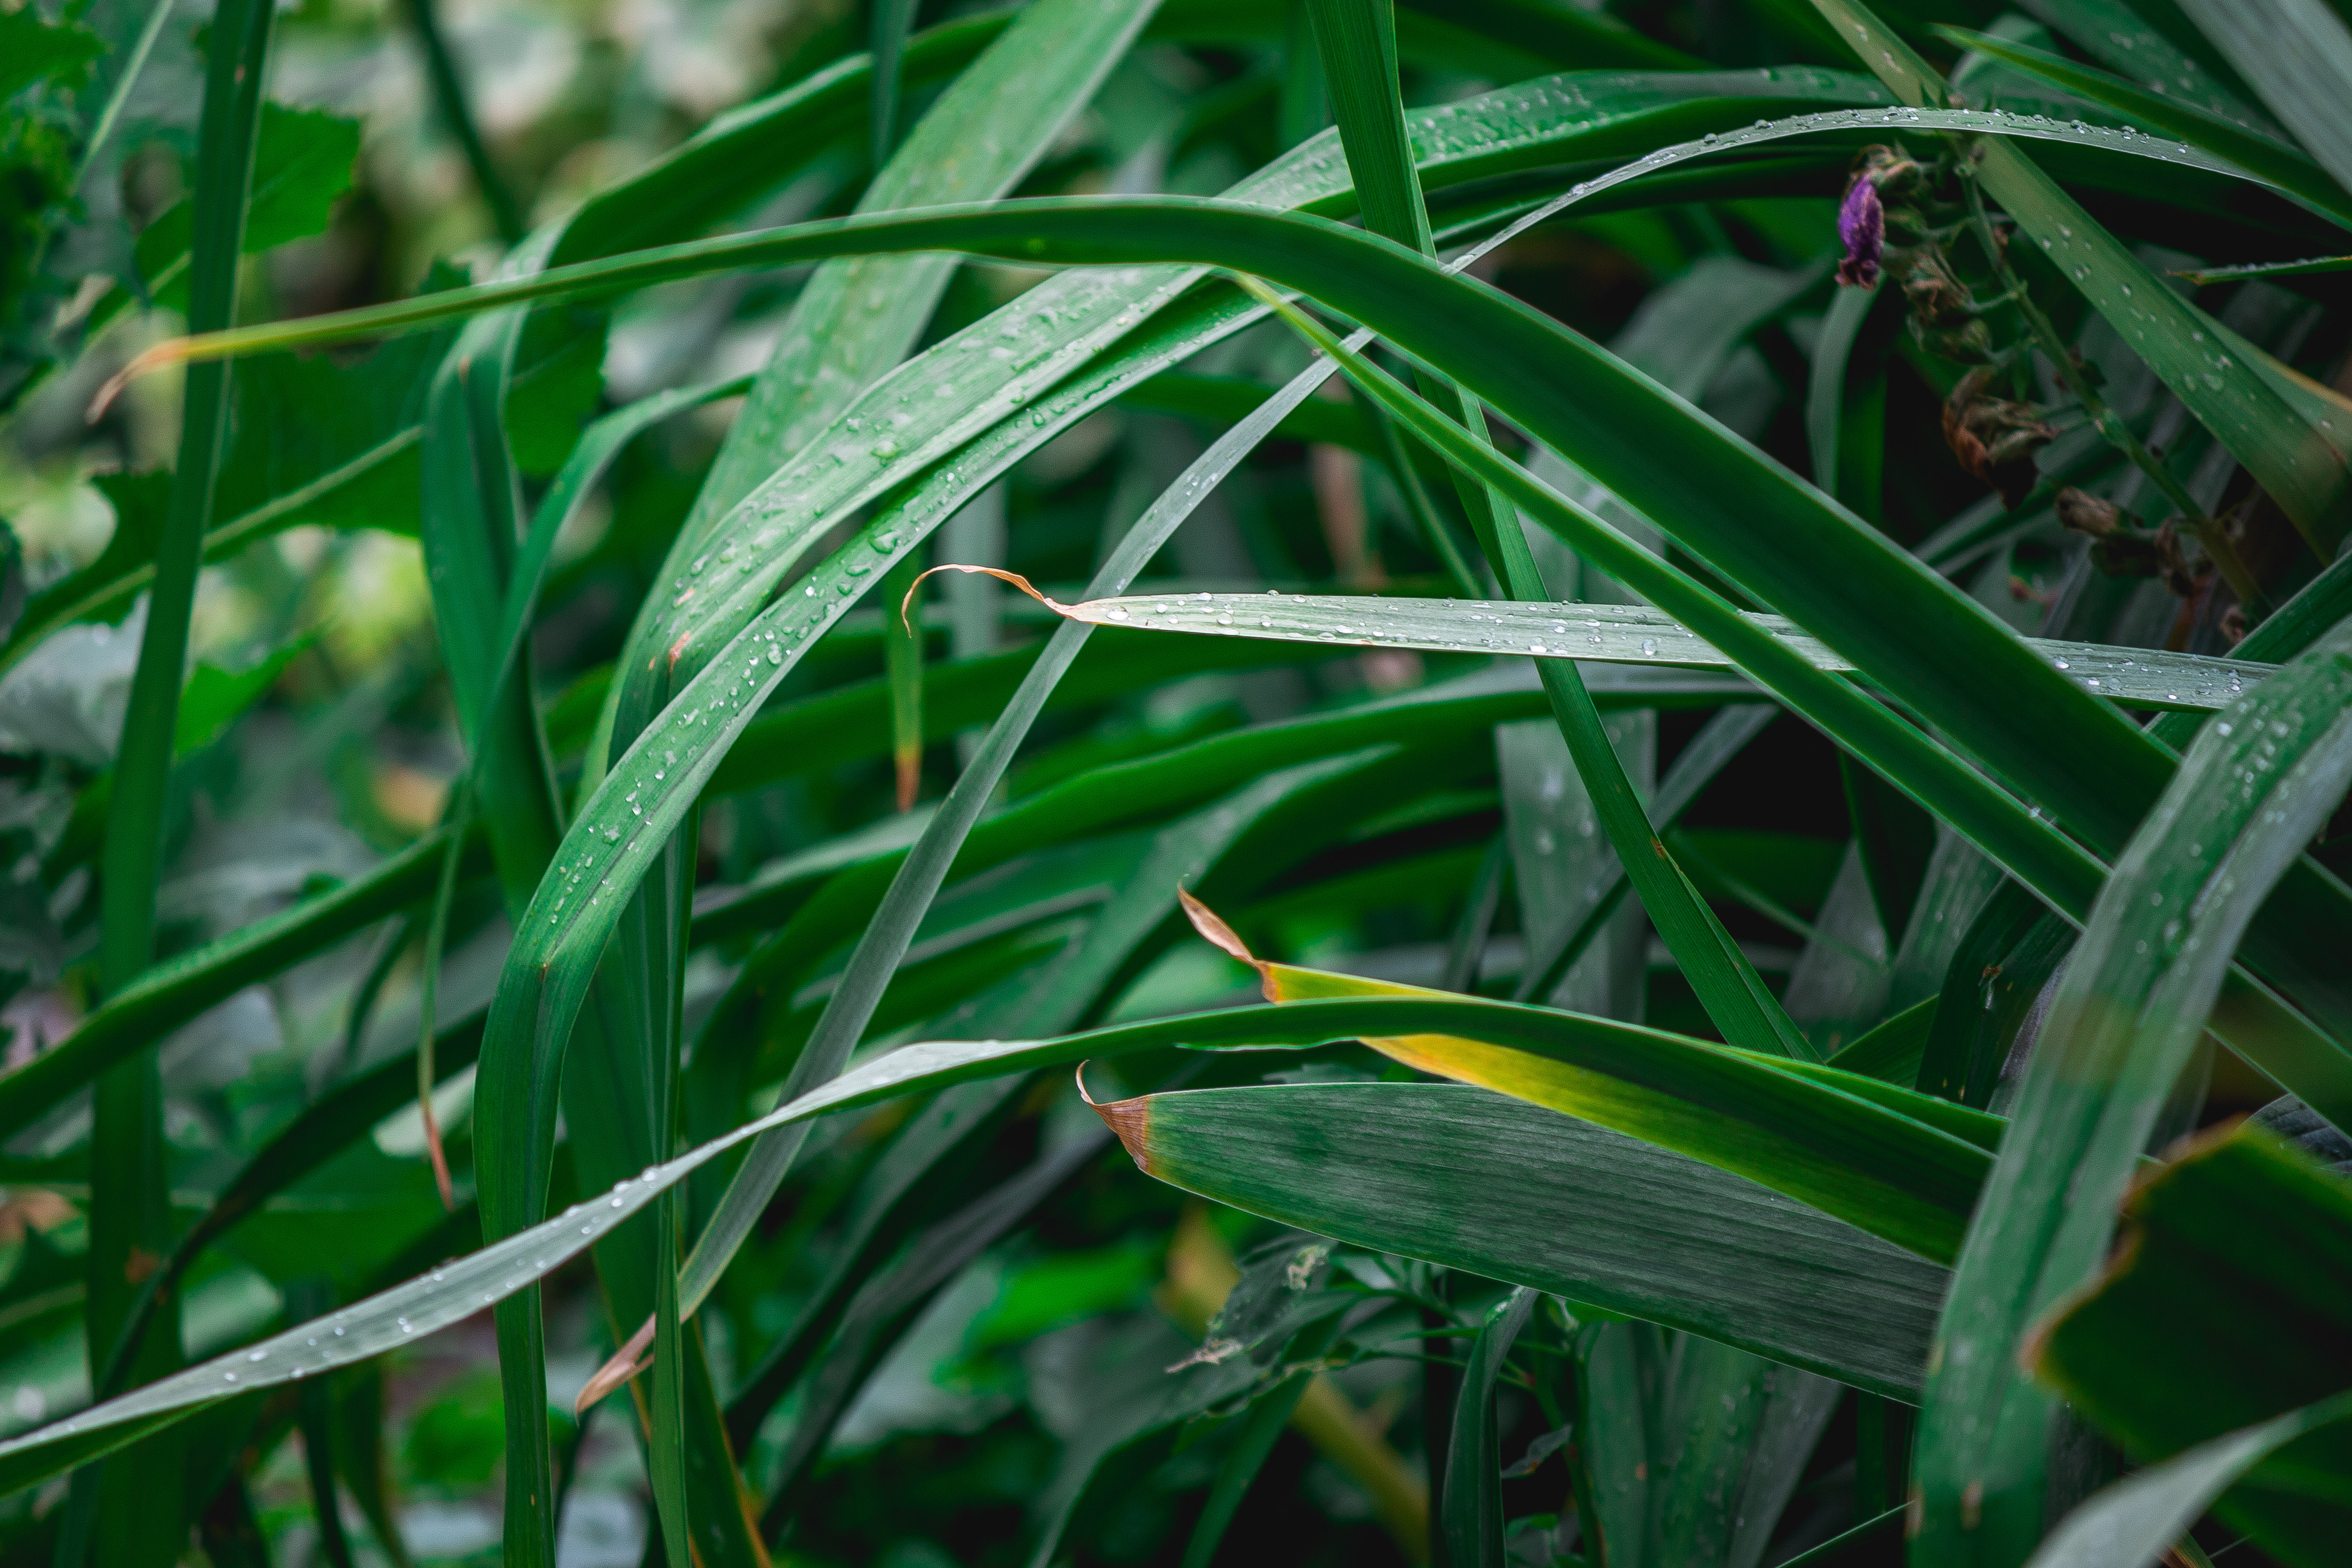
green, terrestrial plant, leaf, vegetation, grass, plant, flower, grass family, botany, plant stem, flowering plant, phragmites, jungle, sedge family, lemongrass, sweet grass